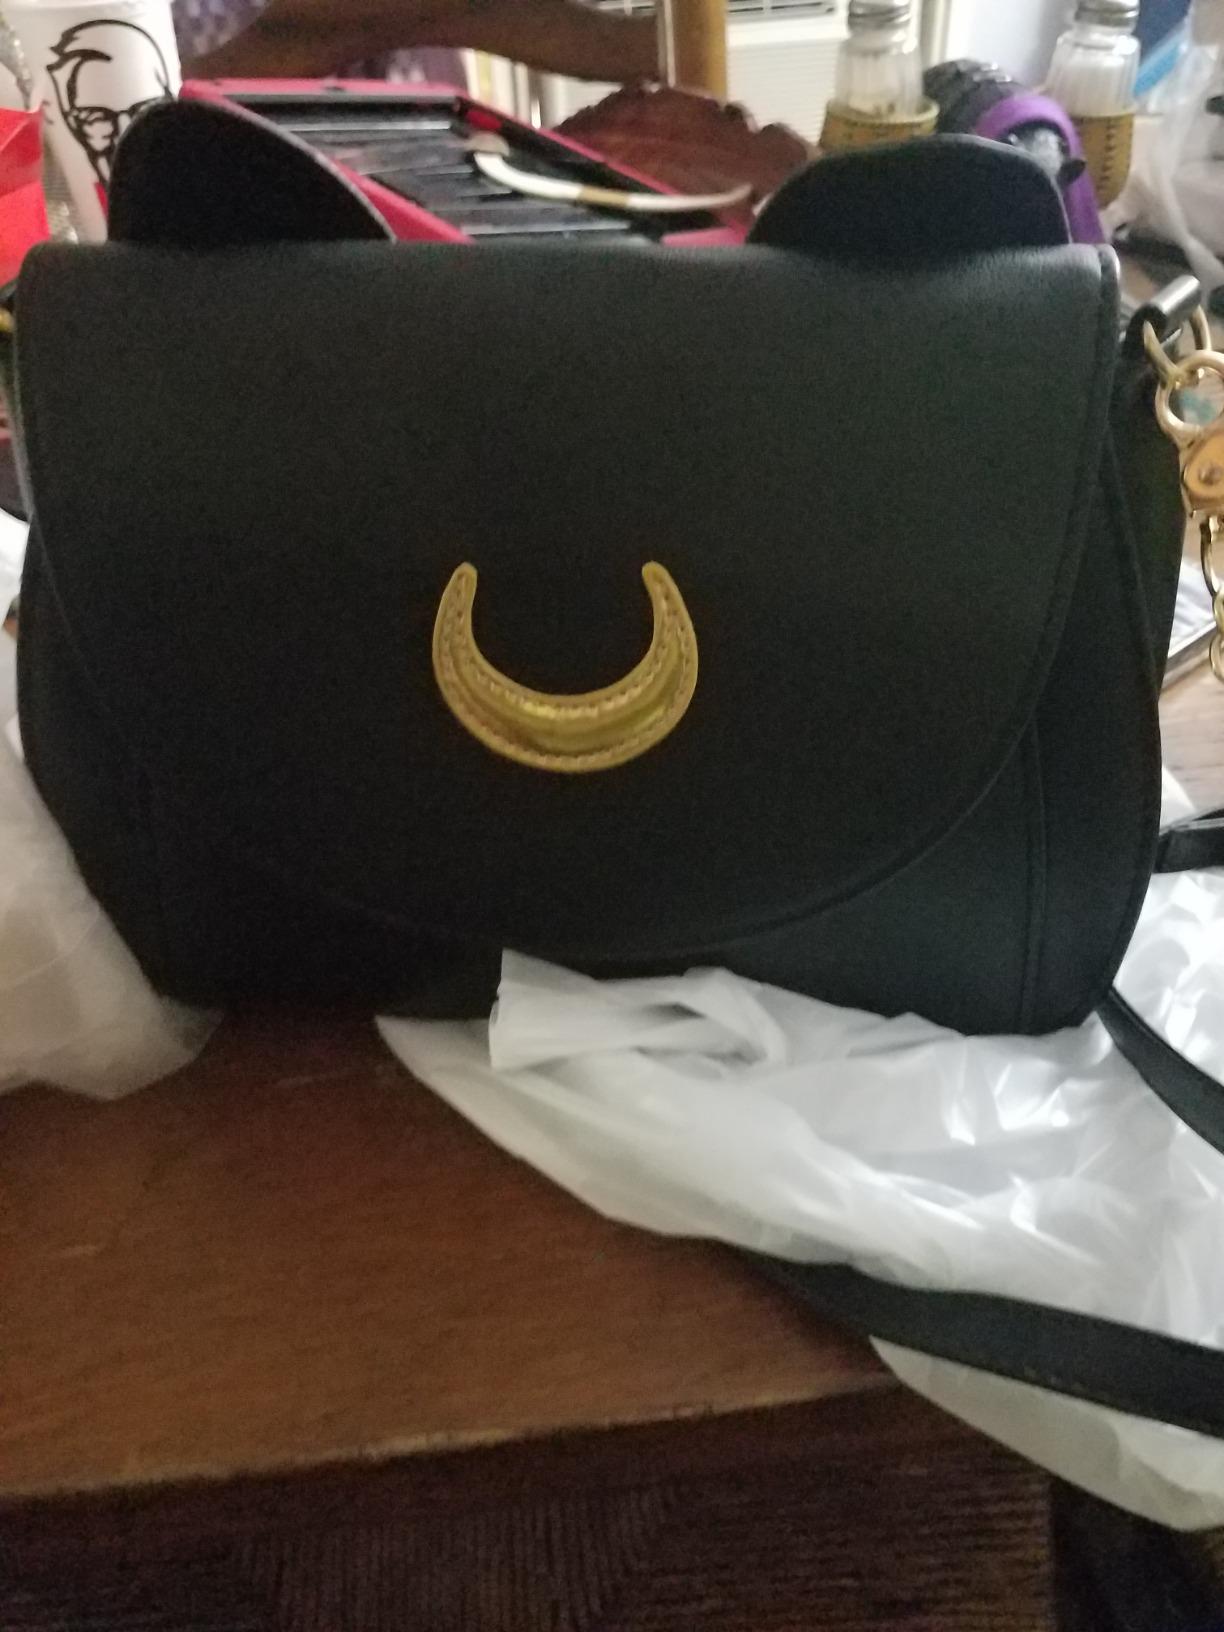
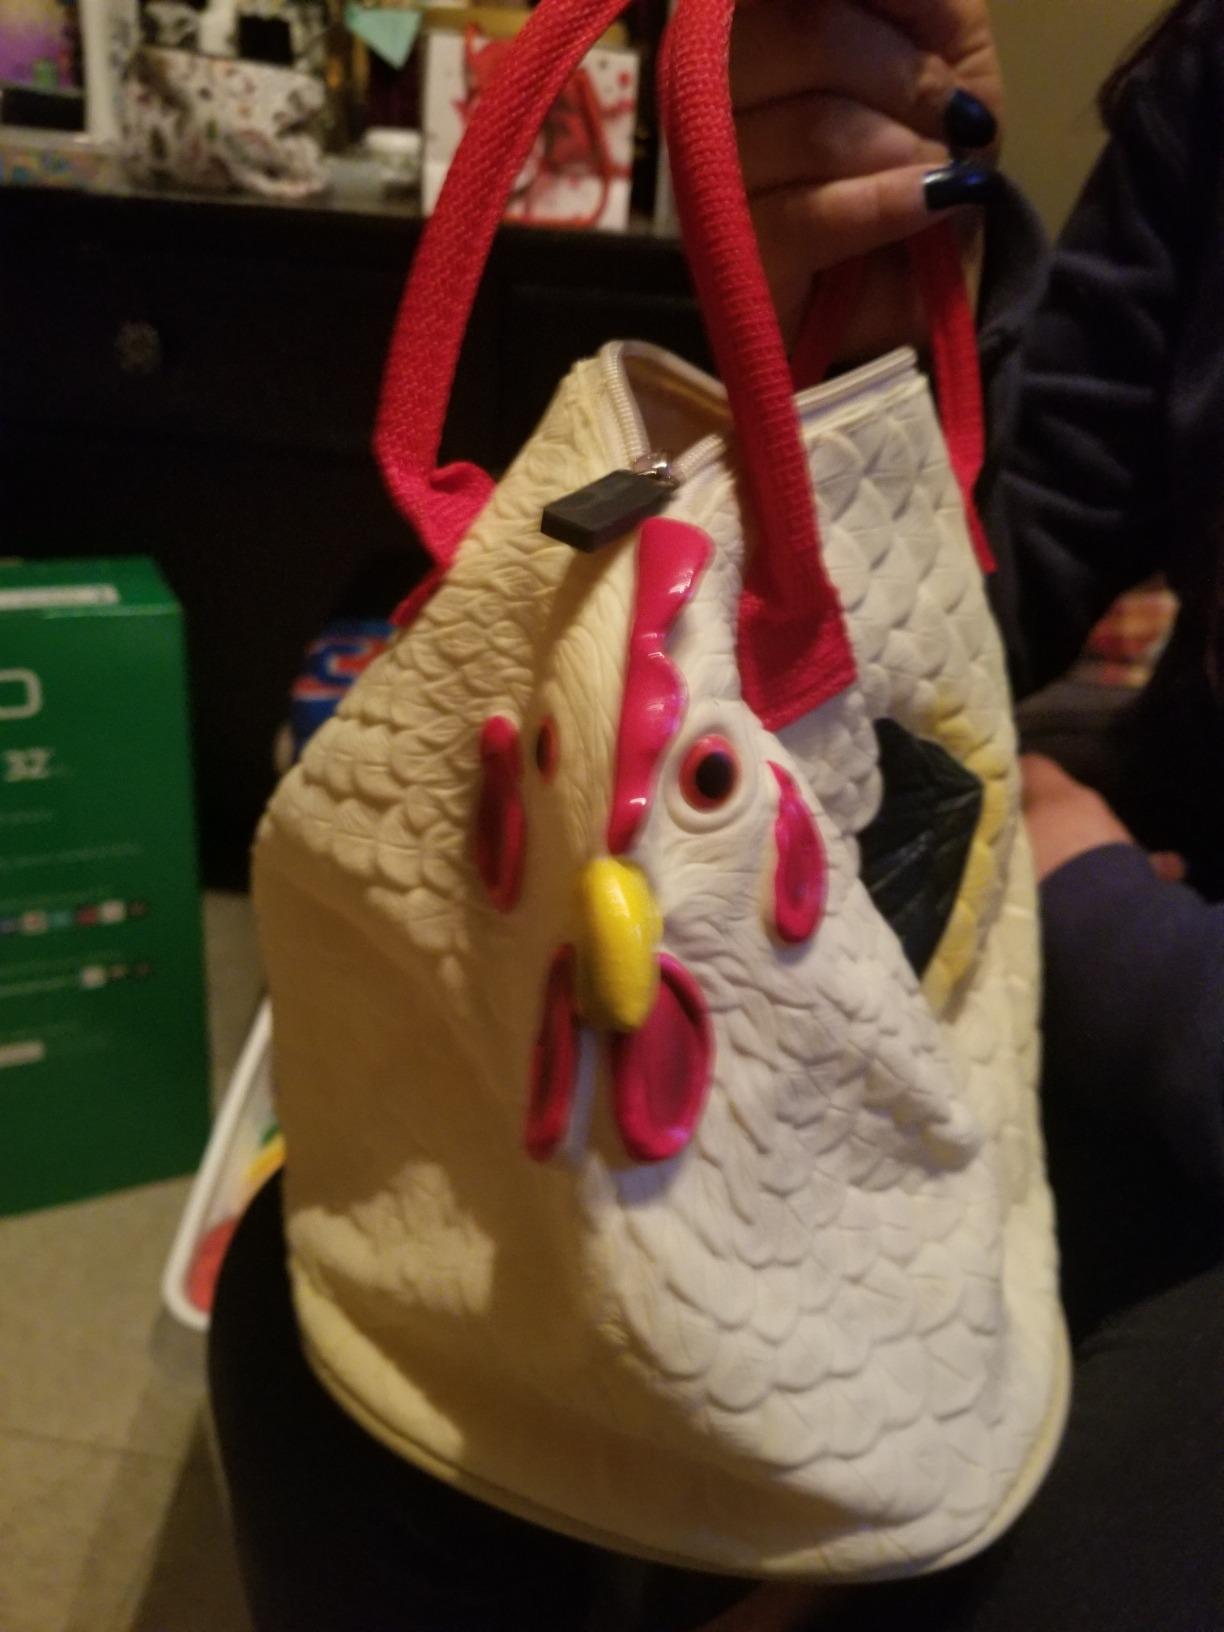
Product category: accessories_handbag
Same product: no